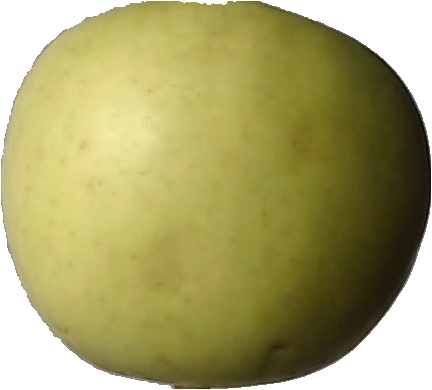
Label: apple_golden_3